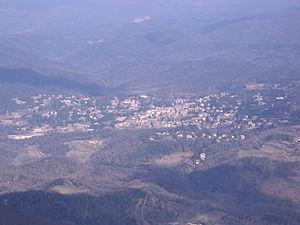
Viladrau est une commune de la province de Barcelone, en Catalogne. Elle fait partie de la comarque d'Osona.